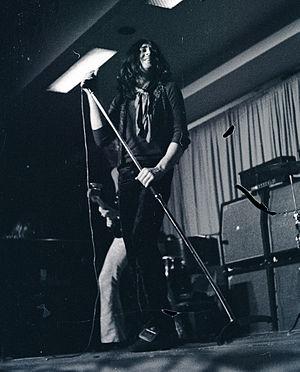
Deep Purple est un groupe de hard rock britannique, originaire de Hertford, Hertfordshire, en Angleterre. Formé en 1968, il est considéré comme l'un des fondateurs du genre hard rock avec Led Zeppelin et Black Sabbath. Au cours de ses cinquante ans d'existence, le groupe est toujours constitué de cinq musiciens, mais il a connu plusieurs changements de personnel qui ont déterminé son évolution musicale. Les éléments caractéristiques du son de Deep Purple durant la majeure partie de son existence sont la guitare Fender Stratocaster de Ritchie Blackmore et l'orgue Hammond de Jon Lord. Deep Purple est considéré comme l'un des plus grands groupes de rock britannique et a vendu depuis sa création plus 130 millions d'albums à travers le monde.